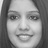
Emotion: happy